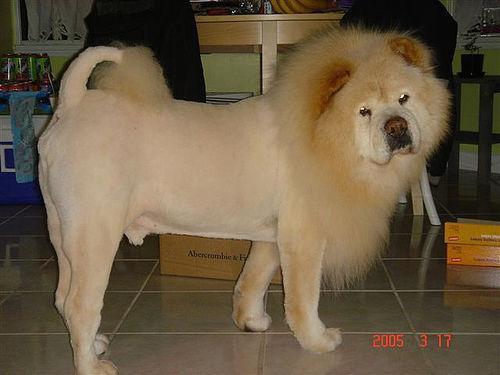
chow